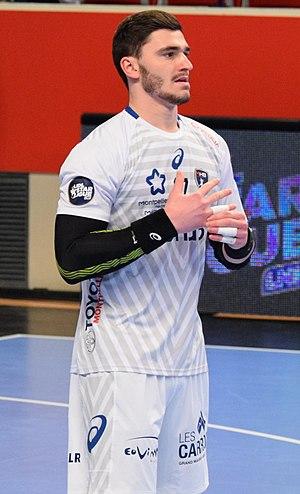
Rencontre de championnat entre le PSG et Montpellier. A Coubertin, le 1er mars 2018.
Ludovic Fabregas, né le 1ᵉʳ juillet 1996 à Perpignan, est un joueur de handball français évoluant au poste de pivot.